Allegheny Airlines Flight 371

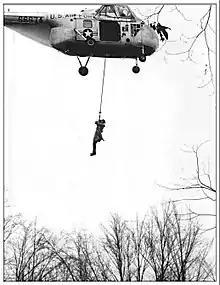
Local doctor Wilfred W. Wilcox lowered to crash site by U.S. Air Force helicopter

Due to the terrain it was hard for authorities from several local fire departments that responded to reach the site; thus, it took would-be rescuers half an hour to reach the crashed aircraft. The site was so hard to get to that a local doctor, Wilfred W. Wilcox, had to be air lifted into the crash scene via a United States Air Force Sikorsky H-19 Chickasaw helicopter and lowered into the site (as seen to the left).